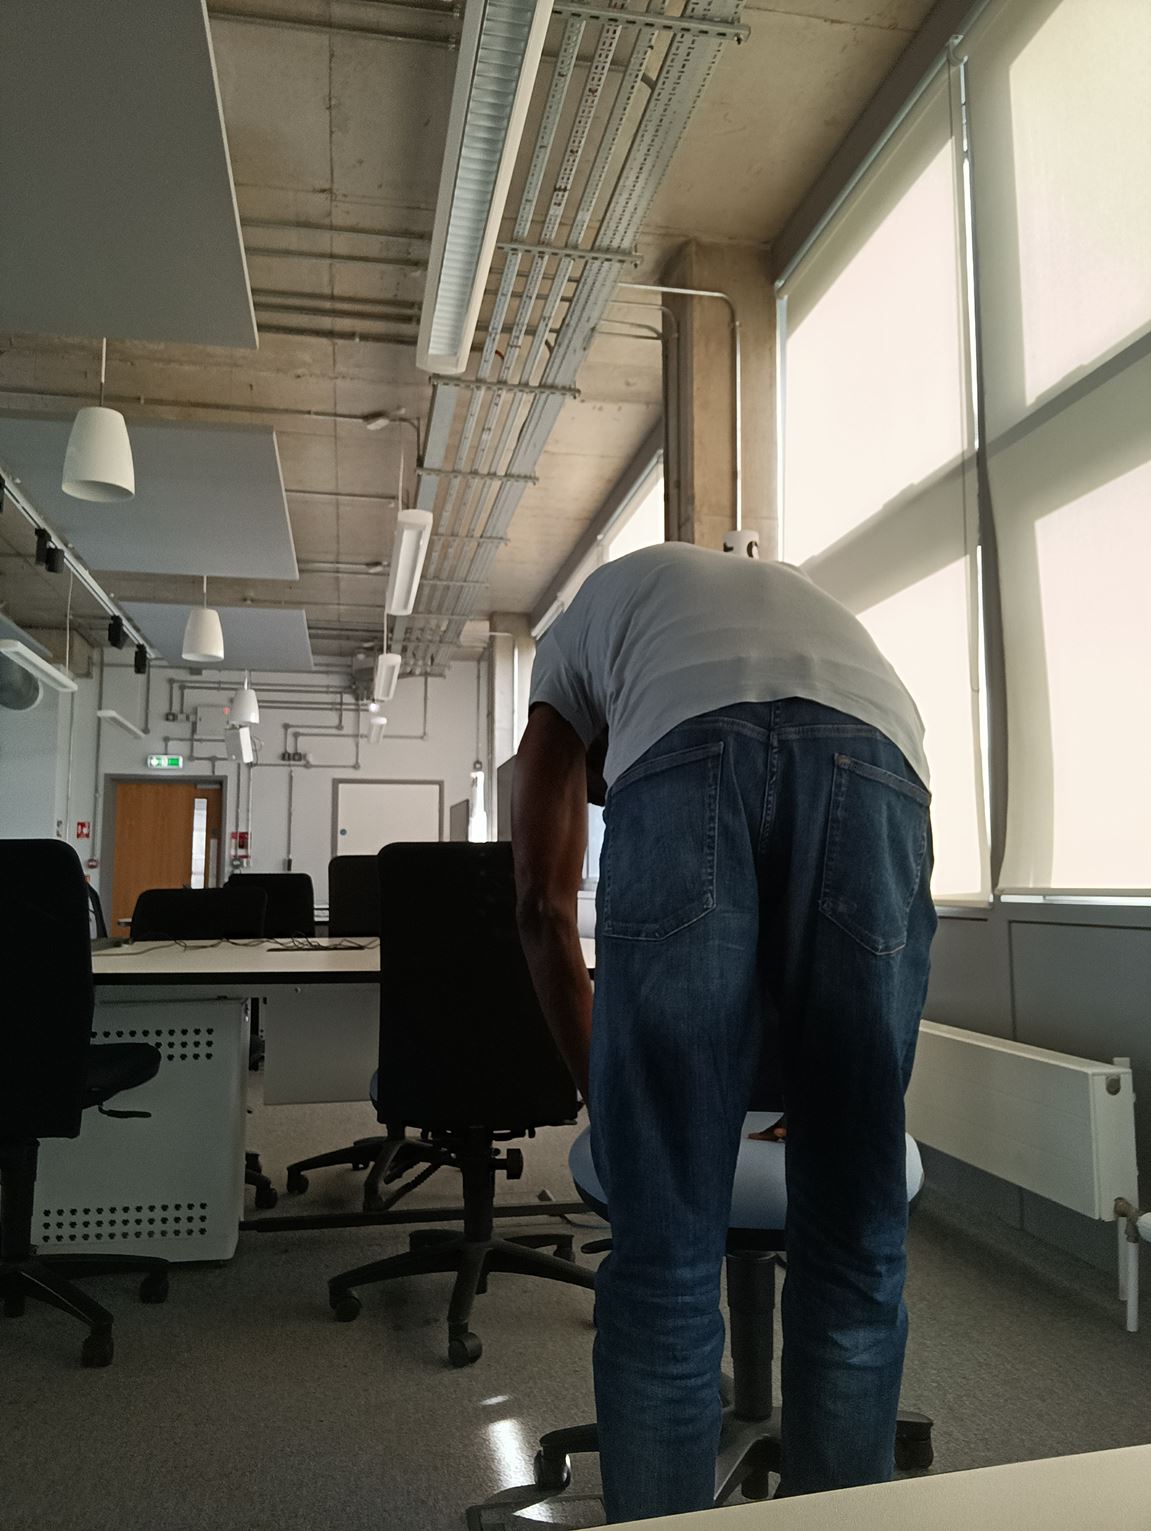
Posture: stand